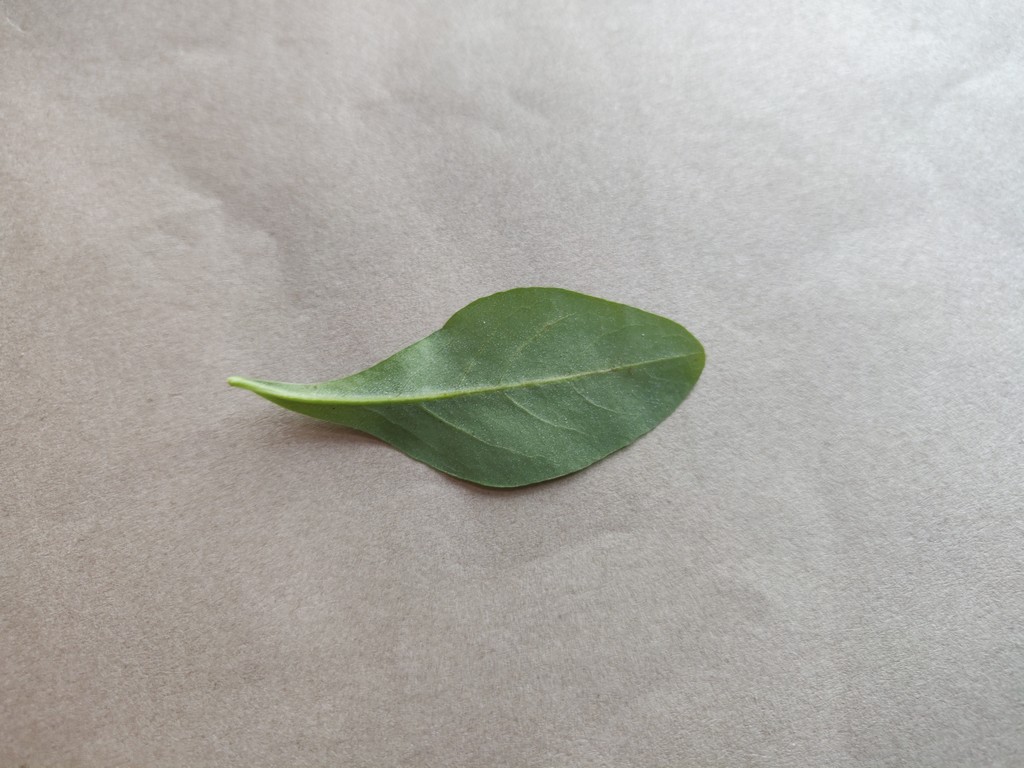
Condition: Healthy
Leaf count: single
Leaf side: back